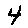
Label: 4